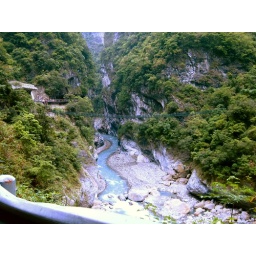
The bridge to Patakang suspended over a river in the gorge